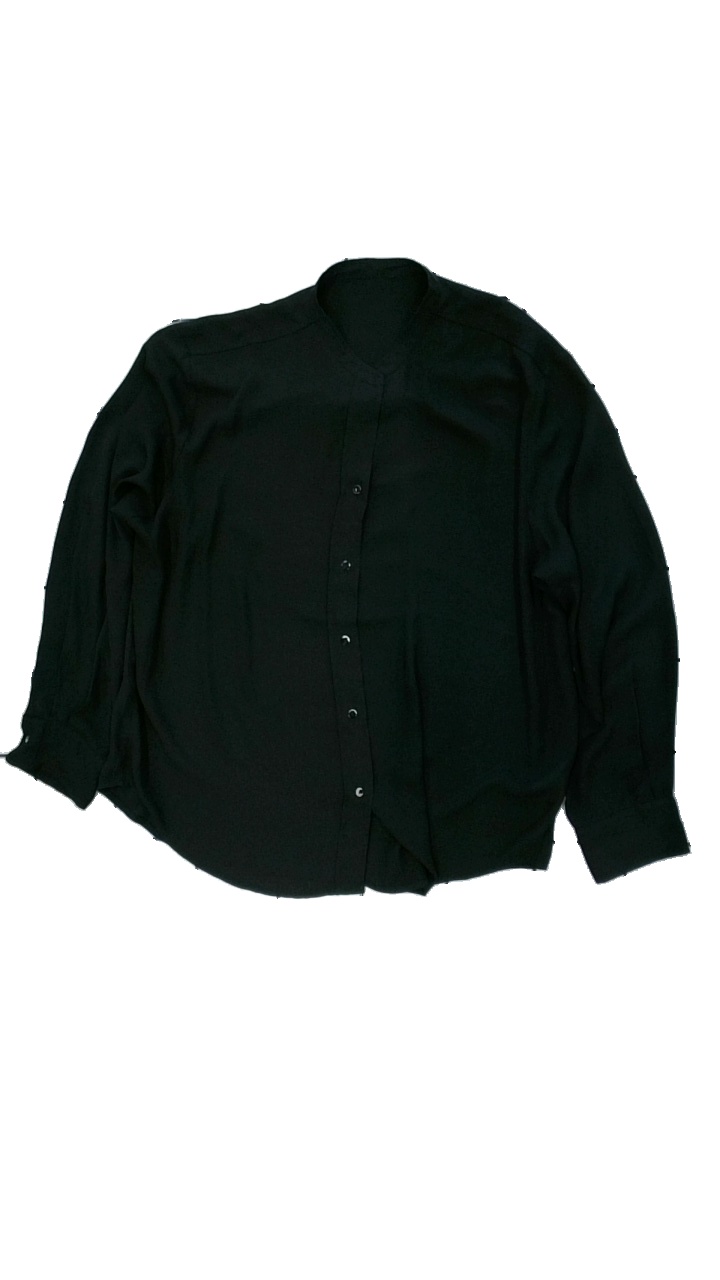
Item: Shirt (Ladies)
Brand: Missing
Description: svart tunn skjorta, någon lös tråd
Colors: Black
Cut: Regular
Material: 100% polyester
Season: All
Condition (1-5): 4
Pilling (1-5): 5
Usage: Reuse
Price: <50